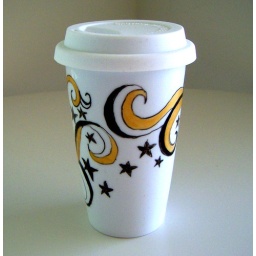
Hand painted ceramic mug with metallic gold and black swirls surrounded by sketchy stars.